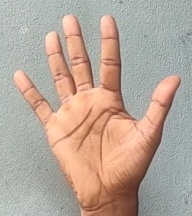
ASL sign: 5